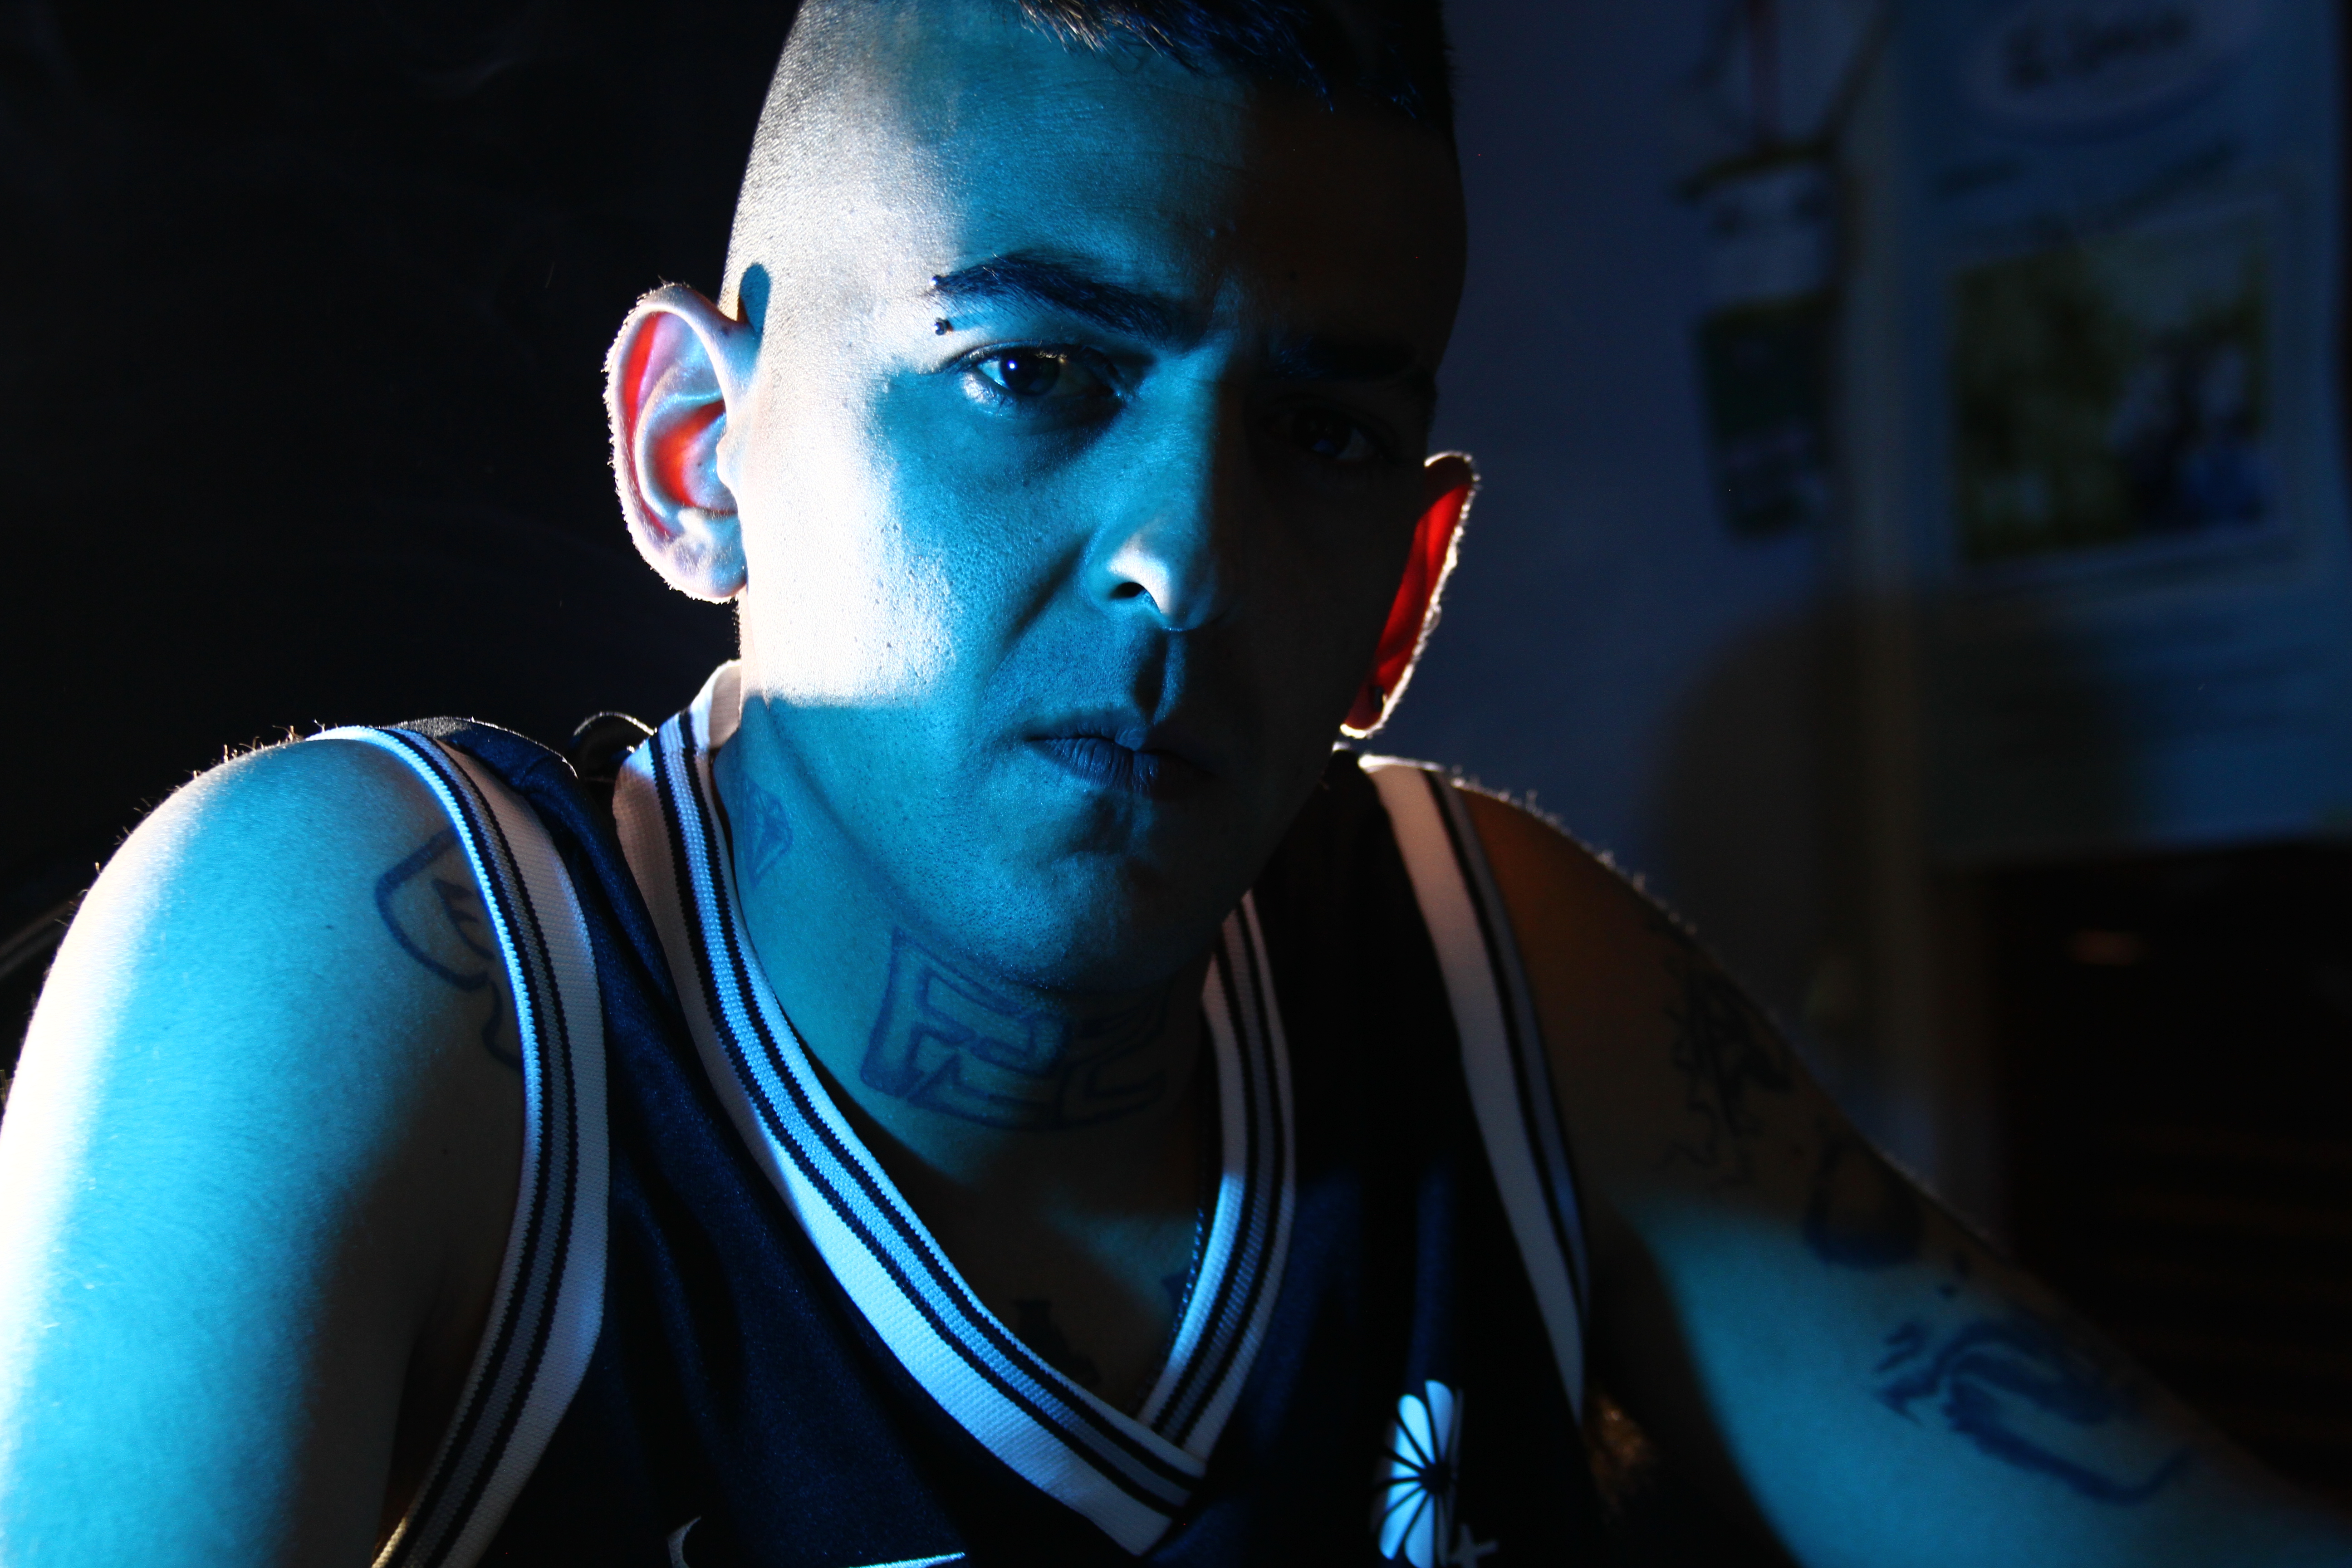
man, flash photography, cool, music artist, eyewear, black hair, audio equipment, music, entertainment, performing arts, t shirt, electric blue, event, darkness, musician, fun, midnight, jewellery, fictional character, headphones, gadget, singer, graphics, performance, pop music, portrait photography, necklace, public event, hoodie